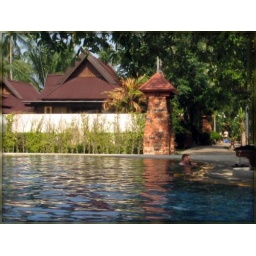
The hotel pool--people were always standing in the water under that tree getting acquainted